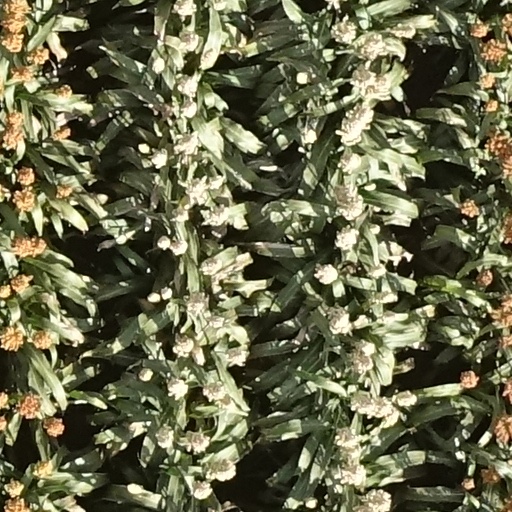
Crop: sorghum